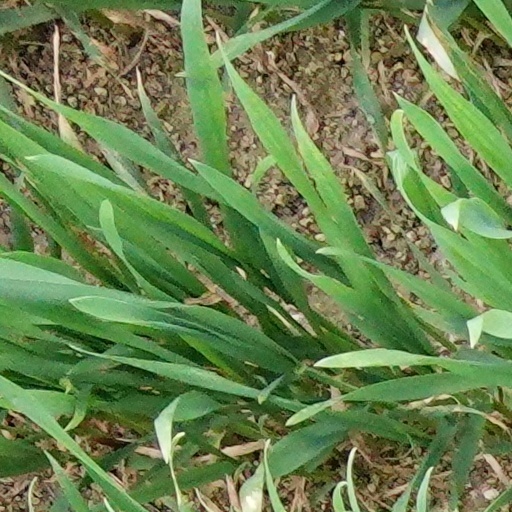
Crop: wheat